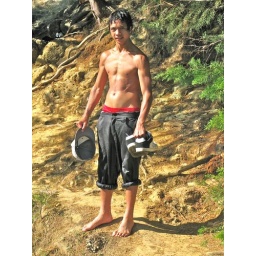
This is one of the young Maori guys jumping from the tree into the water above Whangarei Falls